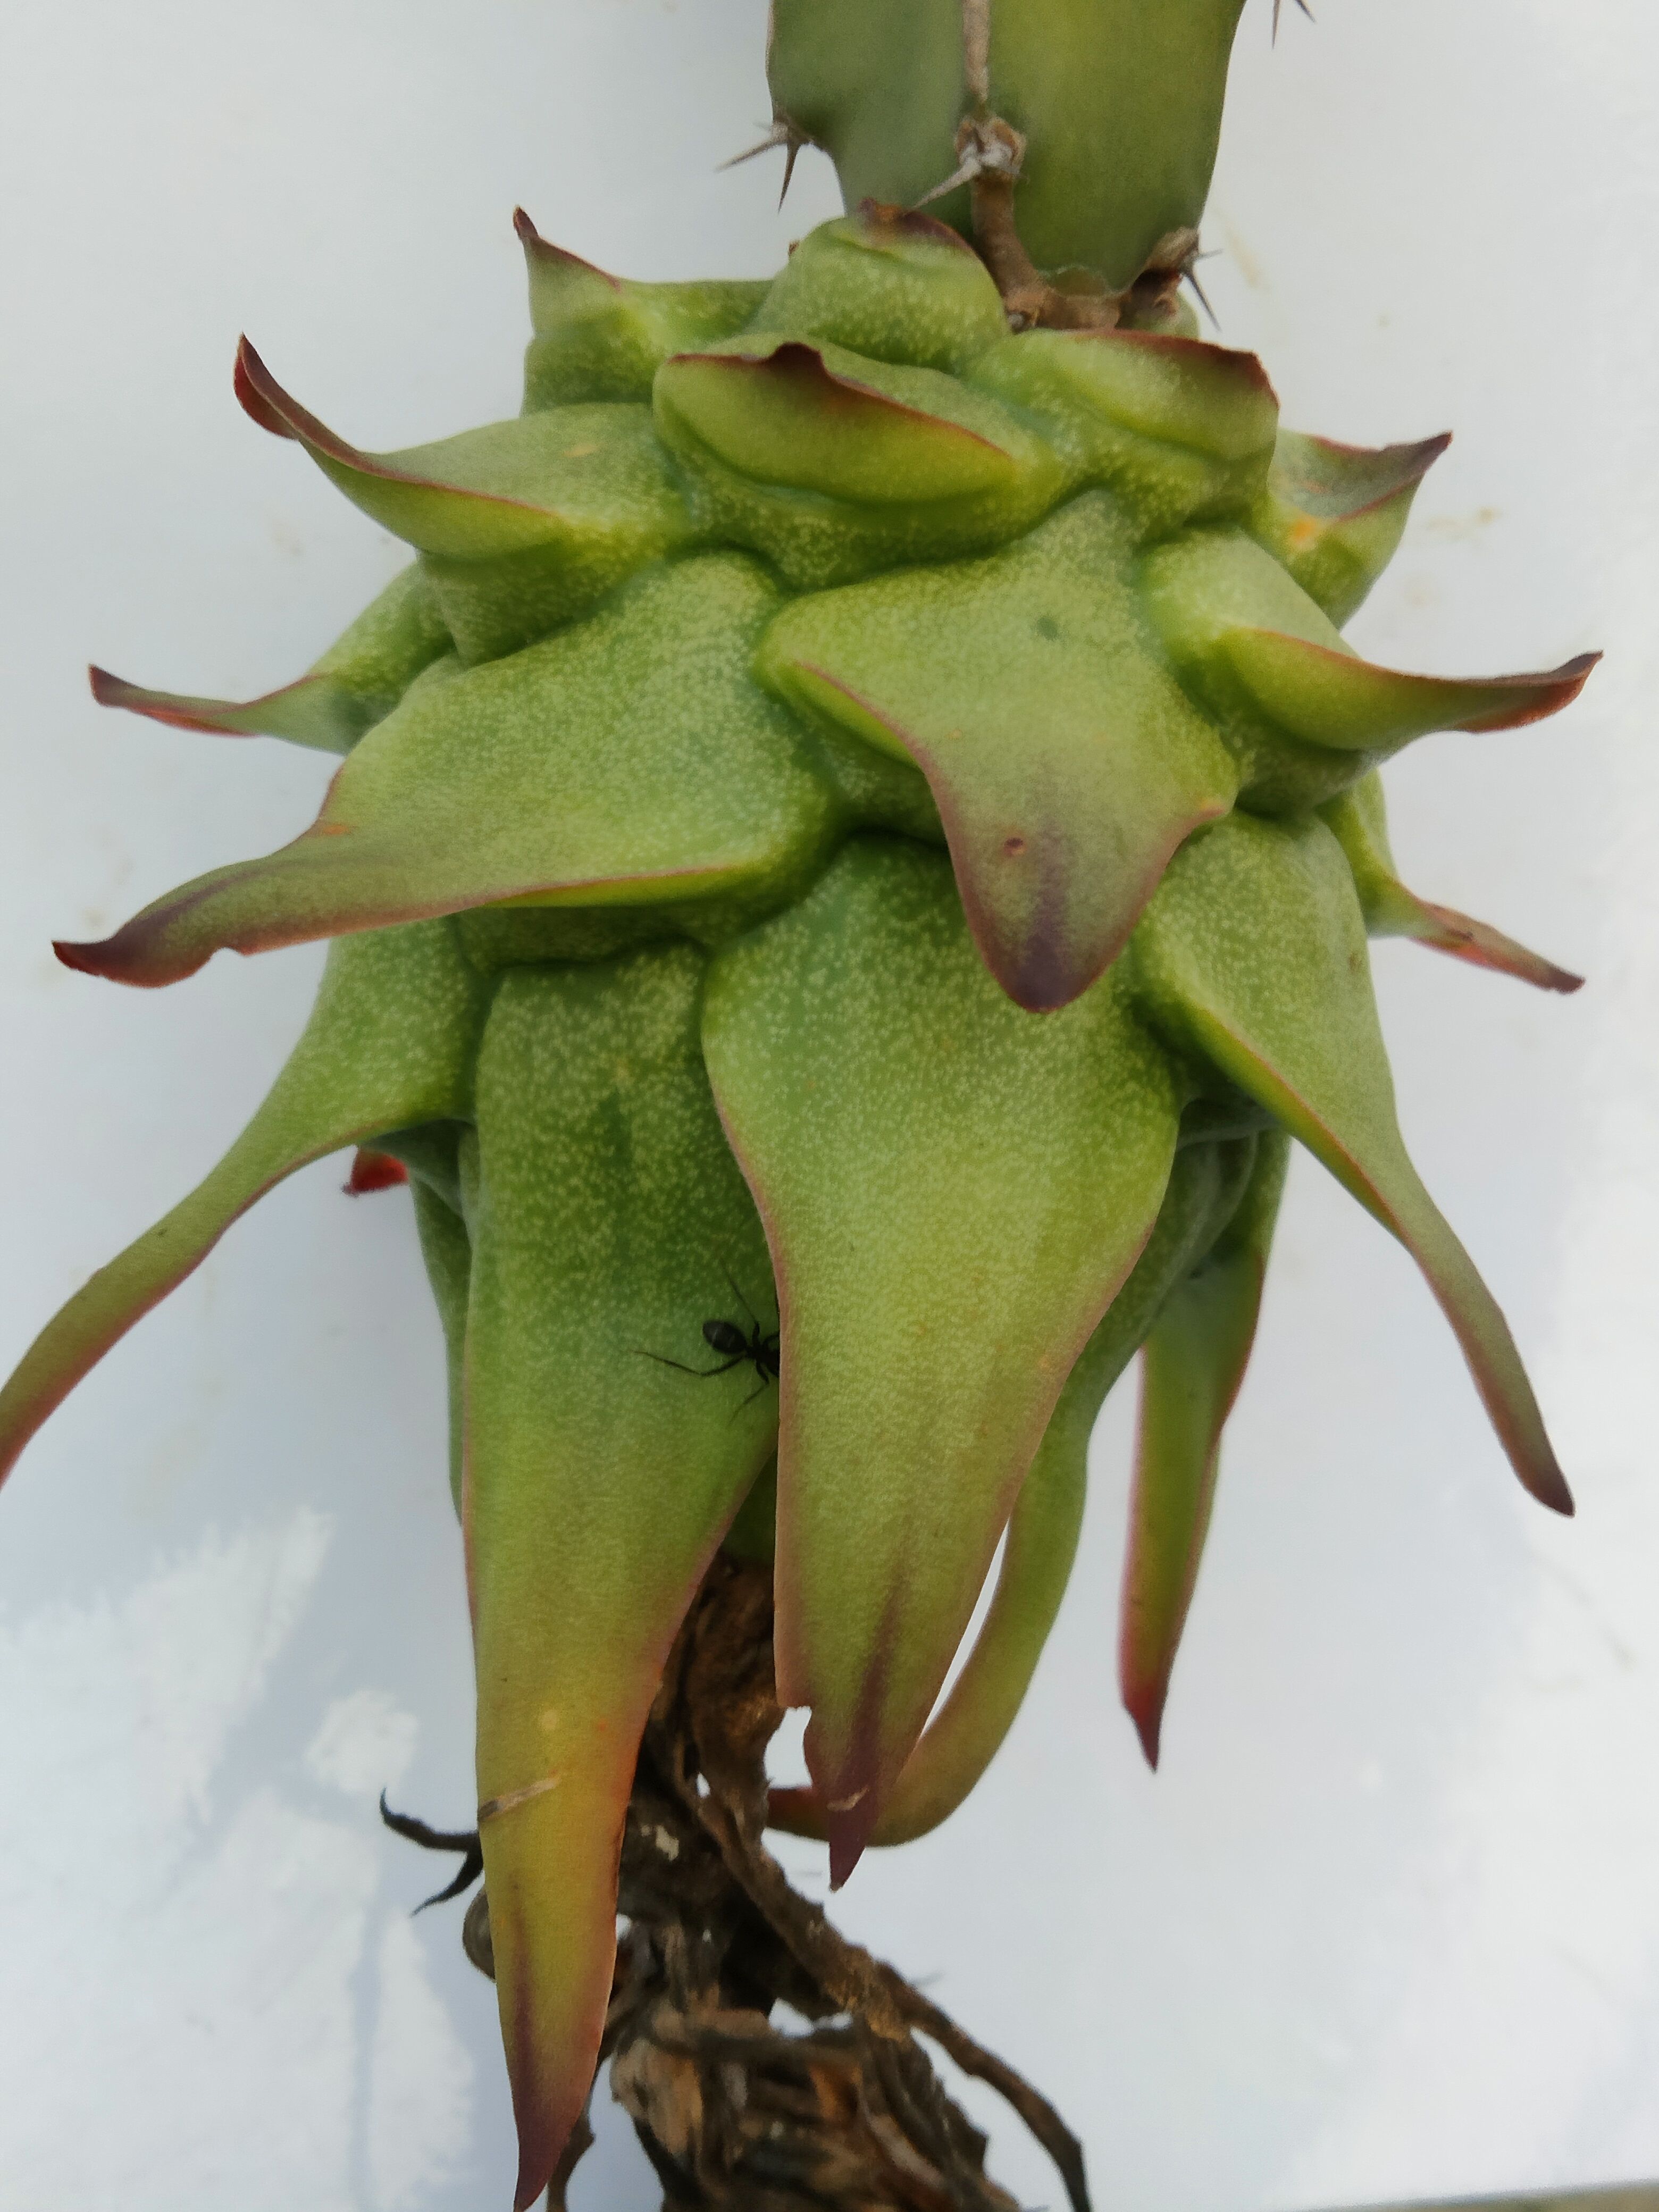
Label: Good fruit